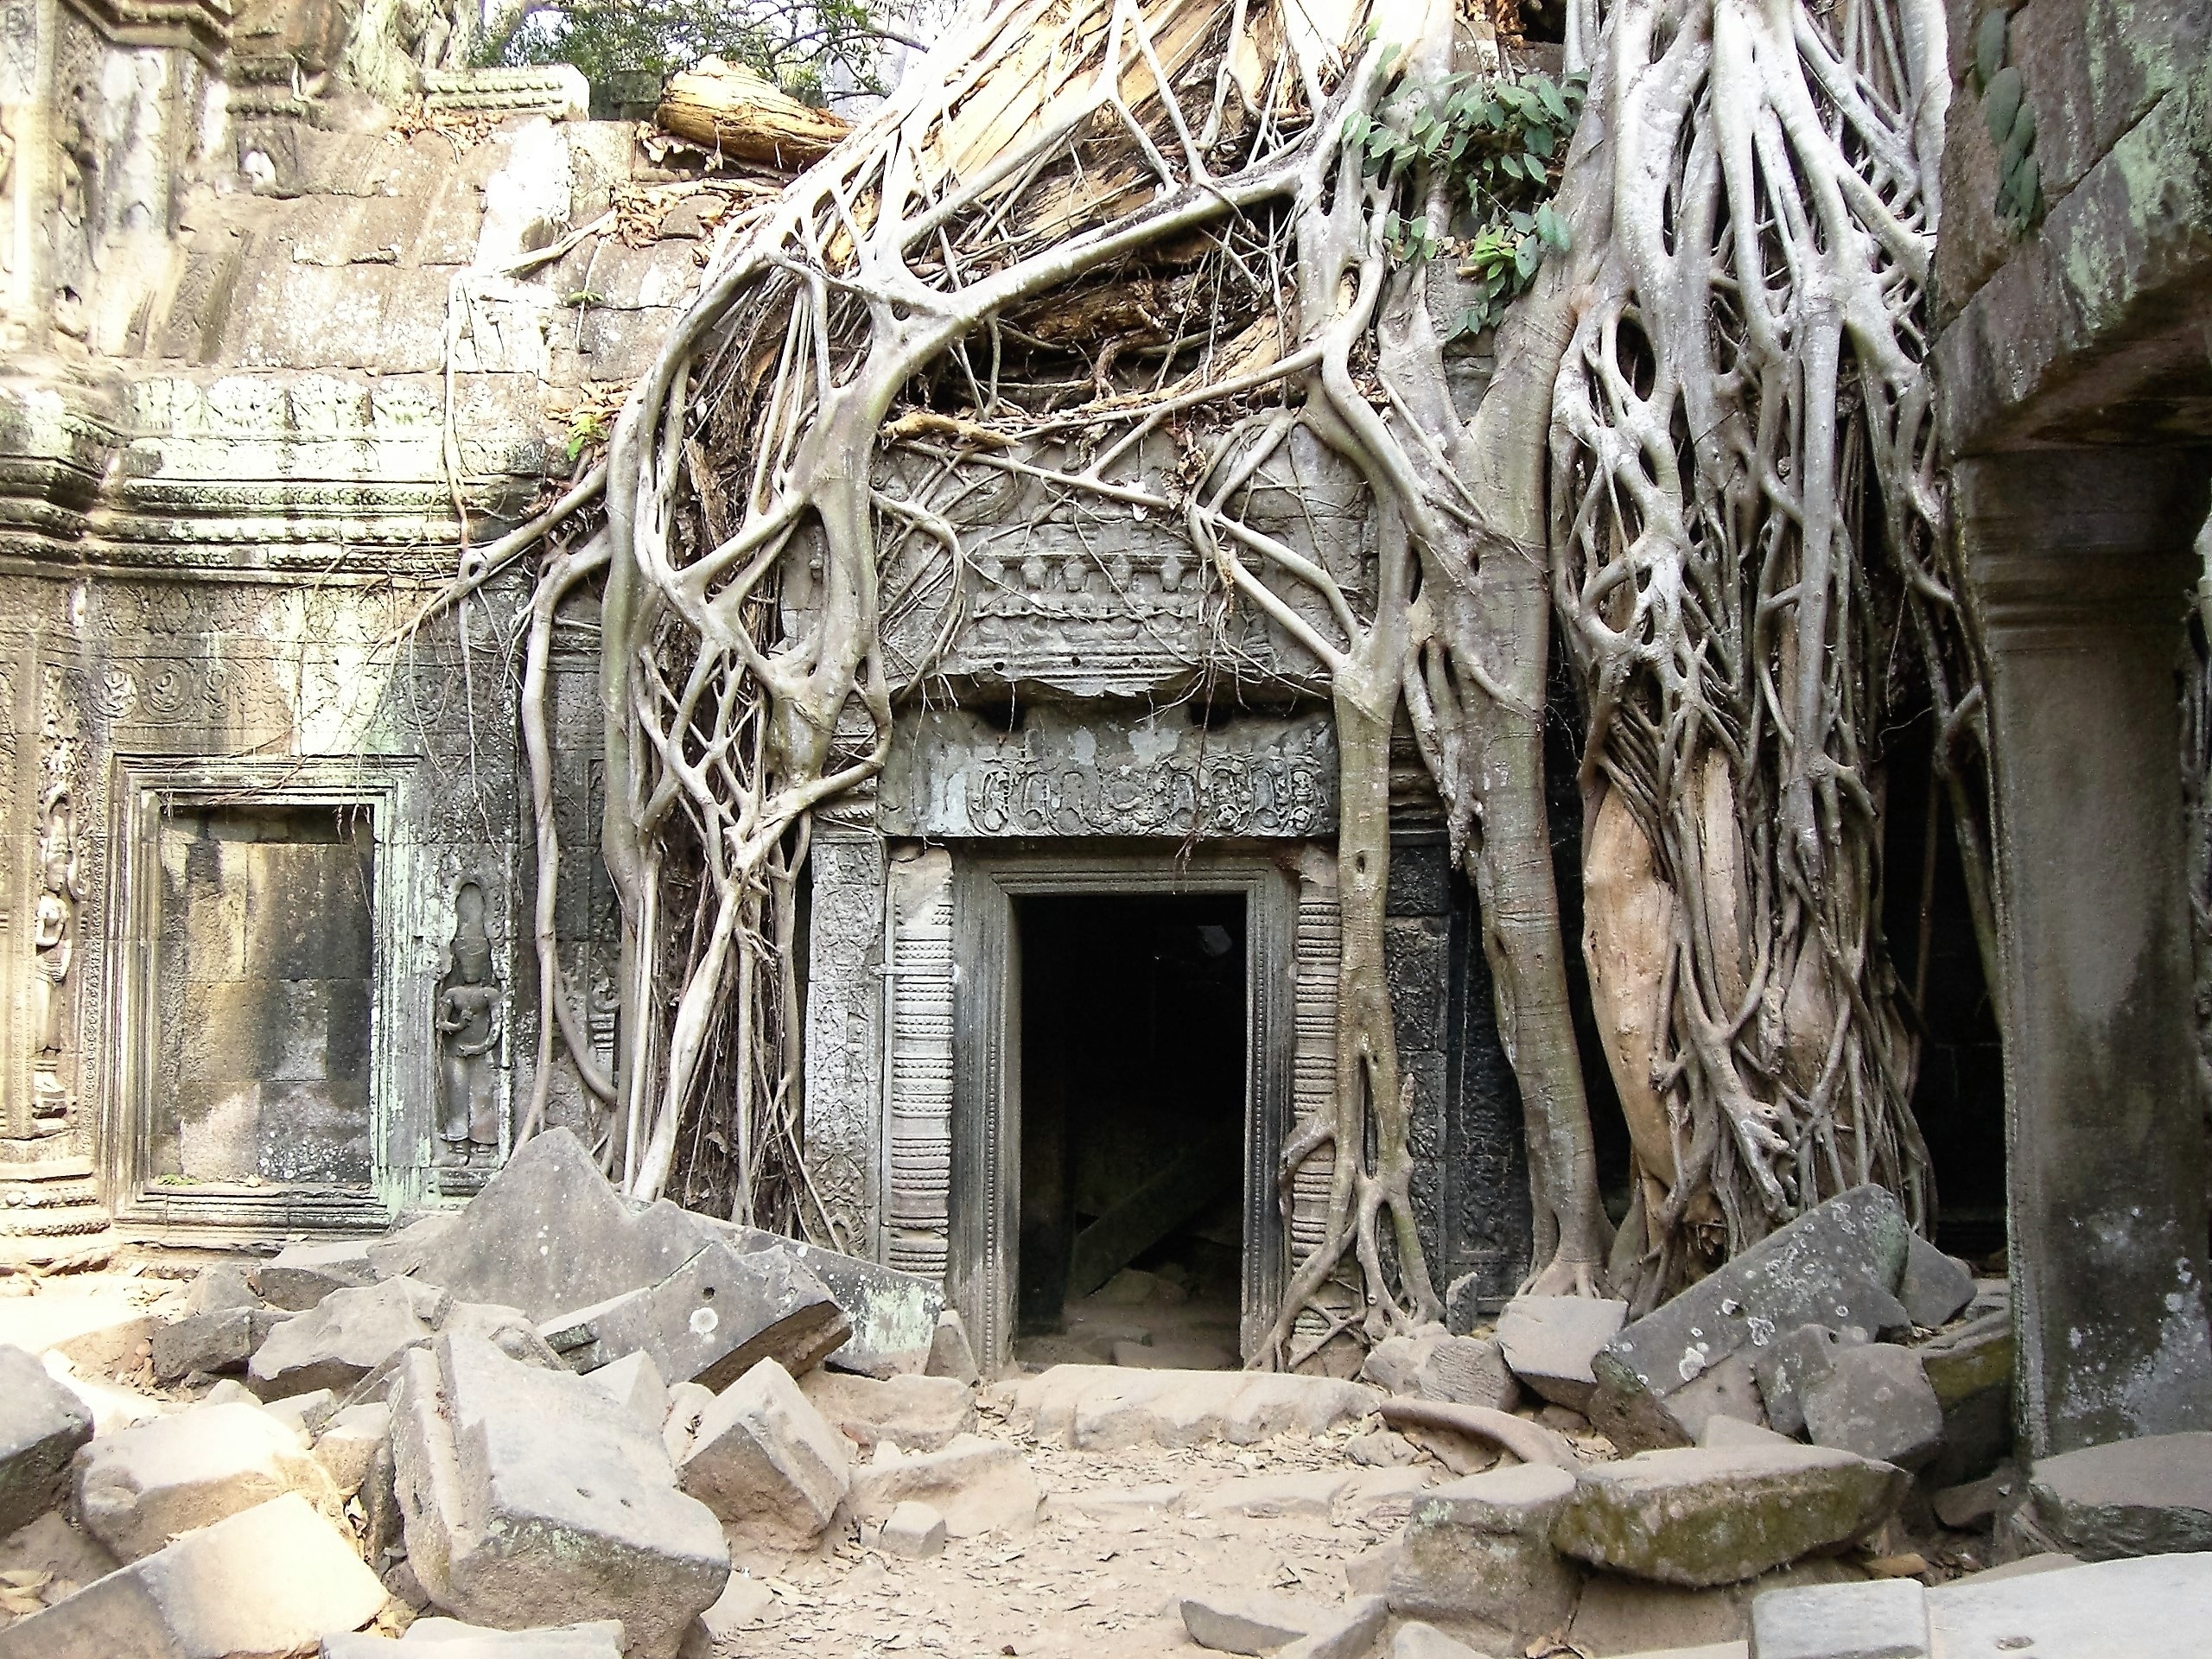
house, jungle, ruin, world heritage, temple, ruins, cambodia, shrine, angkor wat, expired, ancient history